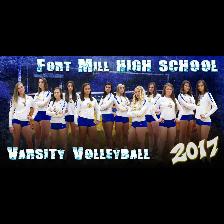
Label: Human